2014 Winter Olympics

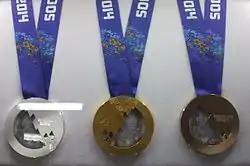
Medals of the 2014 Winter Olympics

On 6 April 2011, the IOC accepted a number of events that were submitted by their respective sports federations to be considered for inclusion into the official program of these Olympic Games.